List of sculptures of Ludwig van Beethoven

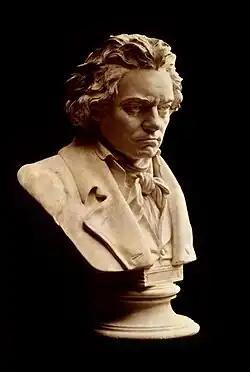
Bust of Beethoven by Hugo Hagen, 1892, Library of Congress, Washington, D.C.

The German composer Ludwig van Beethoven (1770–1827) is among the most admired composers in the history of Western music, and has been the subject of many private and public sculptures, including busts, reliefs, statues and others. The first, a bust by Franz Klein, was commissioned by Johann Andreas Streicher and created in 1812, while the composer was still alive. After Beethoven's death in 1827, his hometown, Bonn, immediately began planning a monument for the following year, though a cholera outbreak delayed this. A design competition was eventually held, in which a submission by Ernst Julius Hähnel beat ones from Friedrich von Amerling, Gustav Blaeser and Friedrich Drake. In 1845, Hähnel's monument was erected, due to finances given by Robert Schumann, Charles Hallé, George Thomas Smart and especially Franz Liszt. While the monument's height and simplicity were criticized, the reliefs surrounding the base were met with public approval. The statue's representation of a figure standing on a decorated base with its legs slightly apart was popular at the time, and later inspired Theodore Baur's statue of in the Library of Congress.